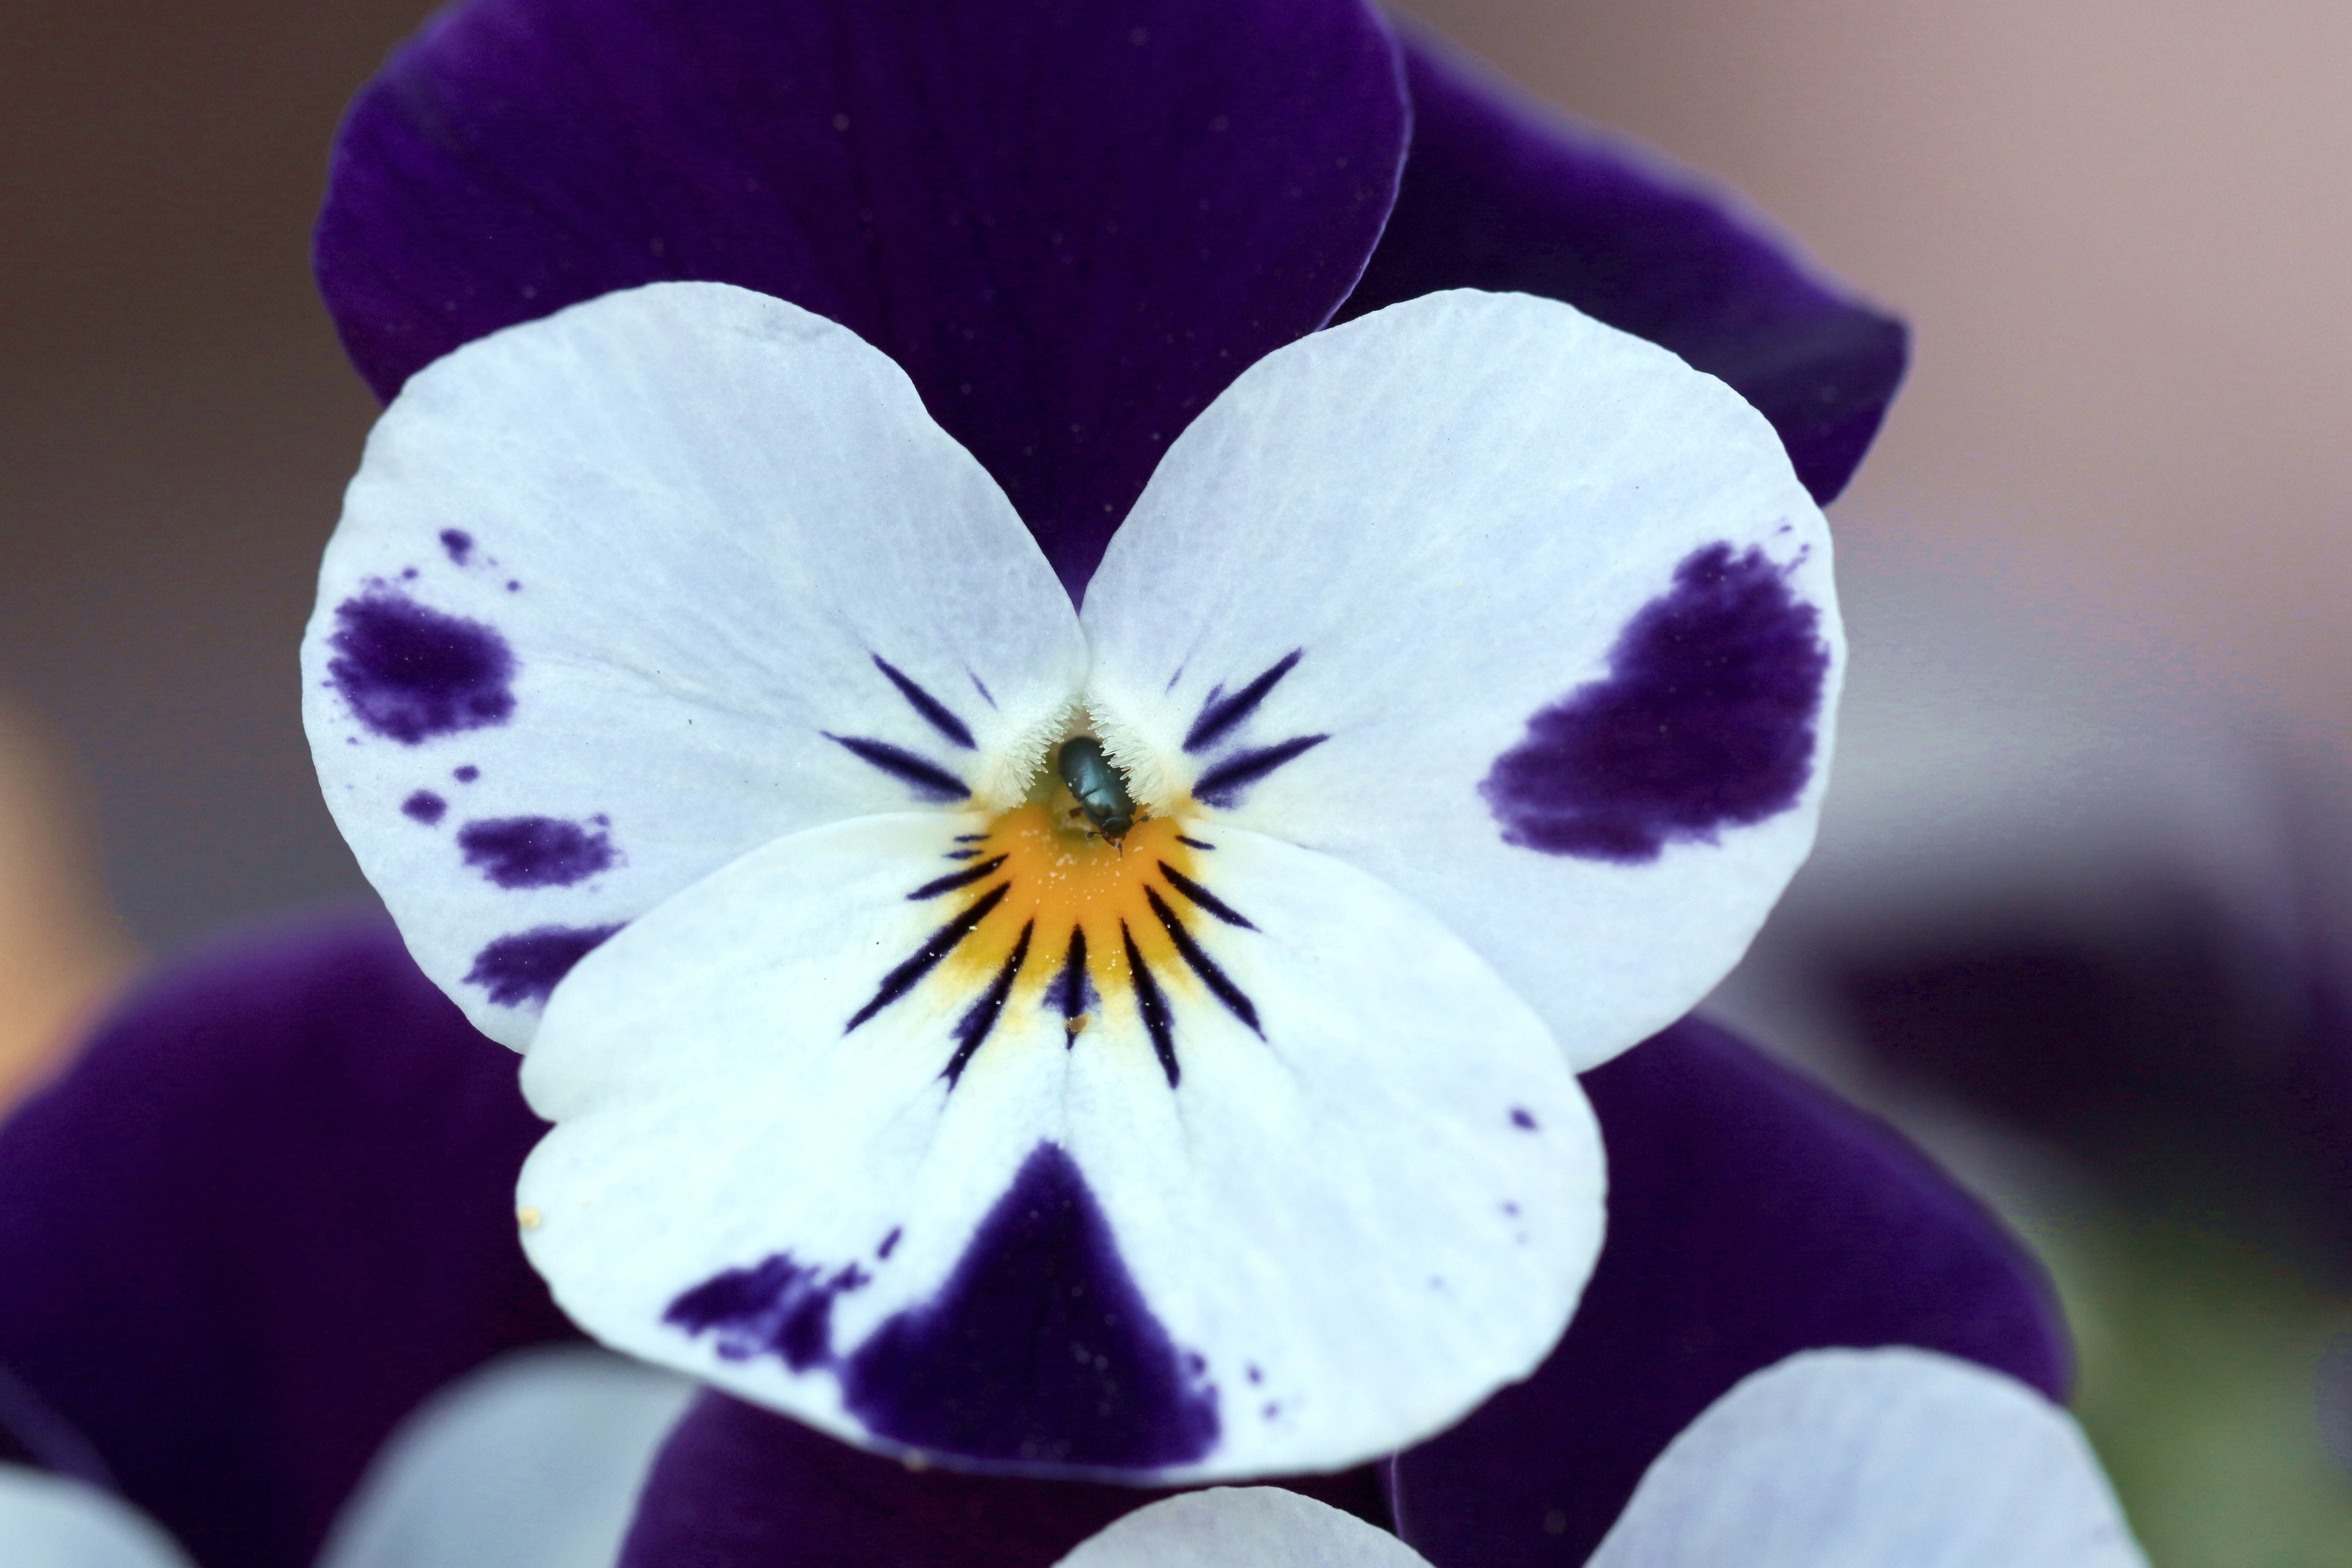
nature, blossom, plant, white, photography, flower, purple, petal, spring, blooming, blue, garden, closeup, flora, wildflower, close up, eye, violet, beauty, worm, viola, pansies, full bloom, macro photography, pansy, flowering plant, the beetle, two year plant, land plant, violet family